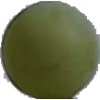
Label: Grape White 4